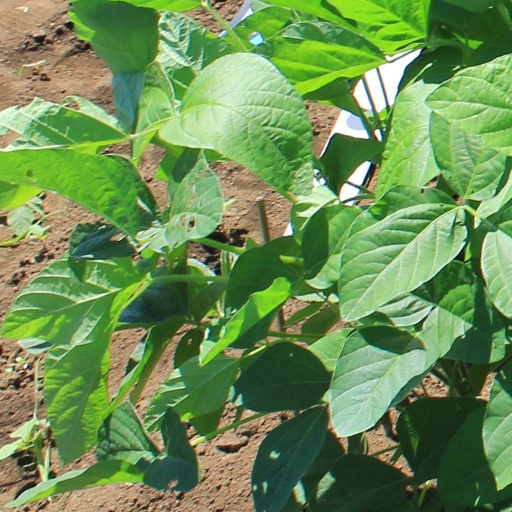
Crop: soybean